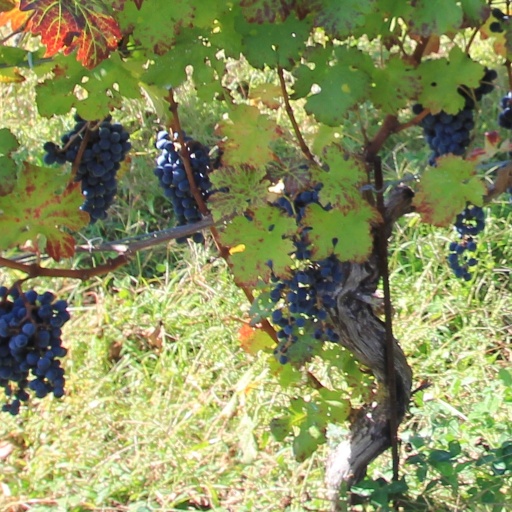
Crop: grape